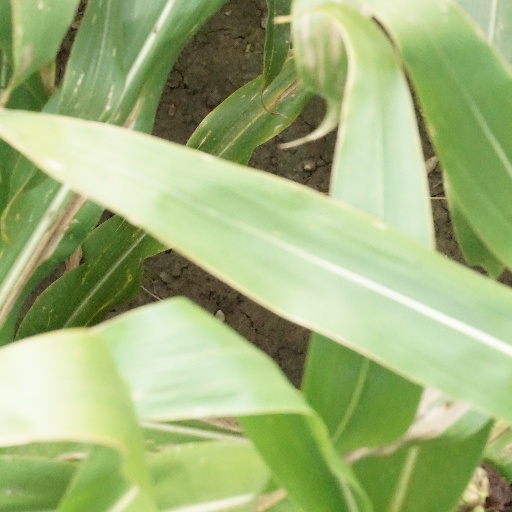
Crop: maize; corn